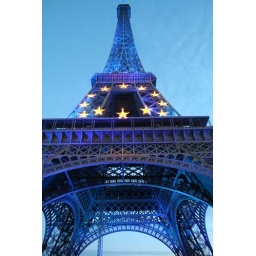
The tower is now bathed after dark in blue light and displays the twelve golden stars of the European Union.